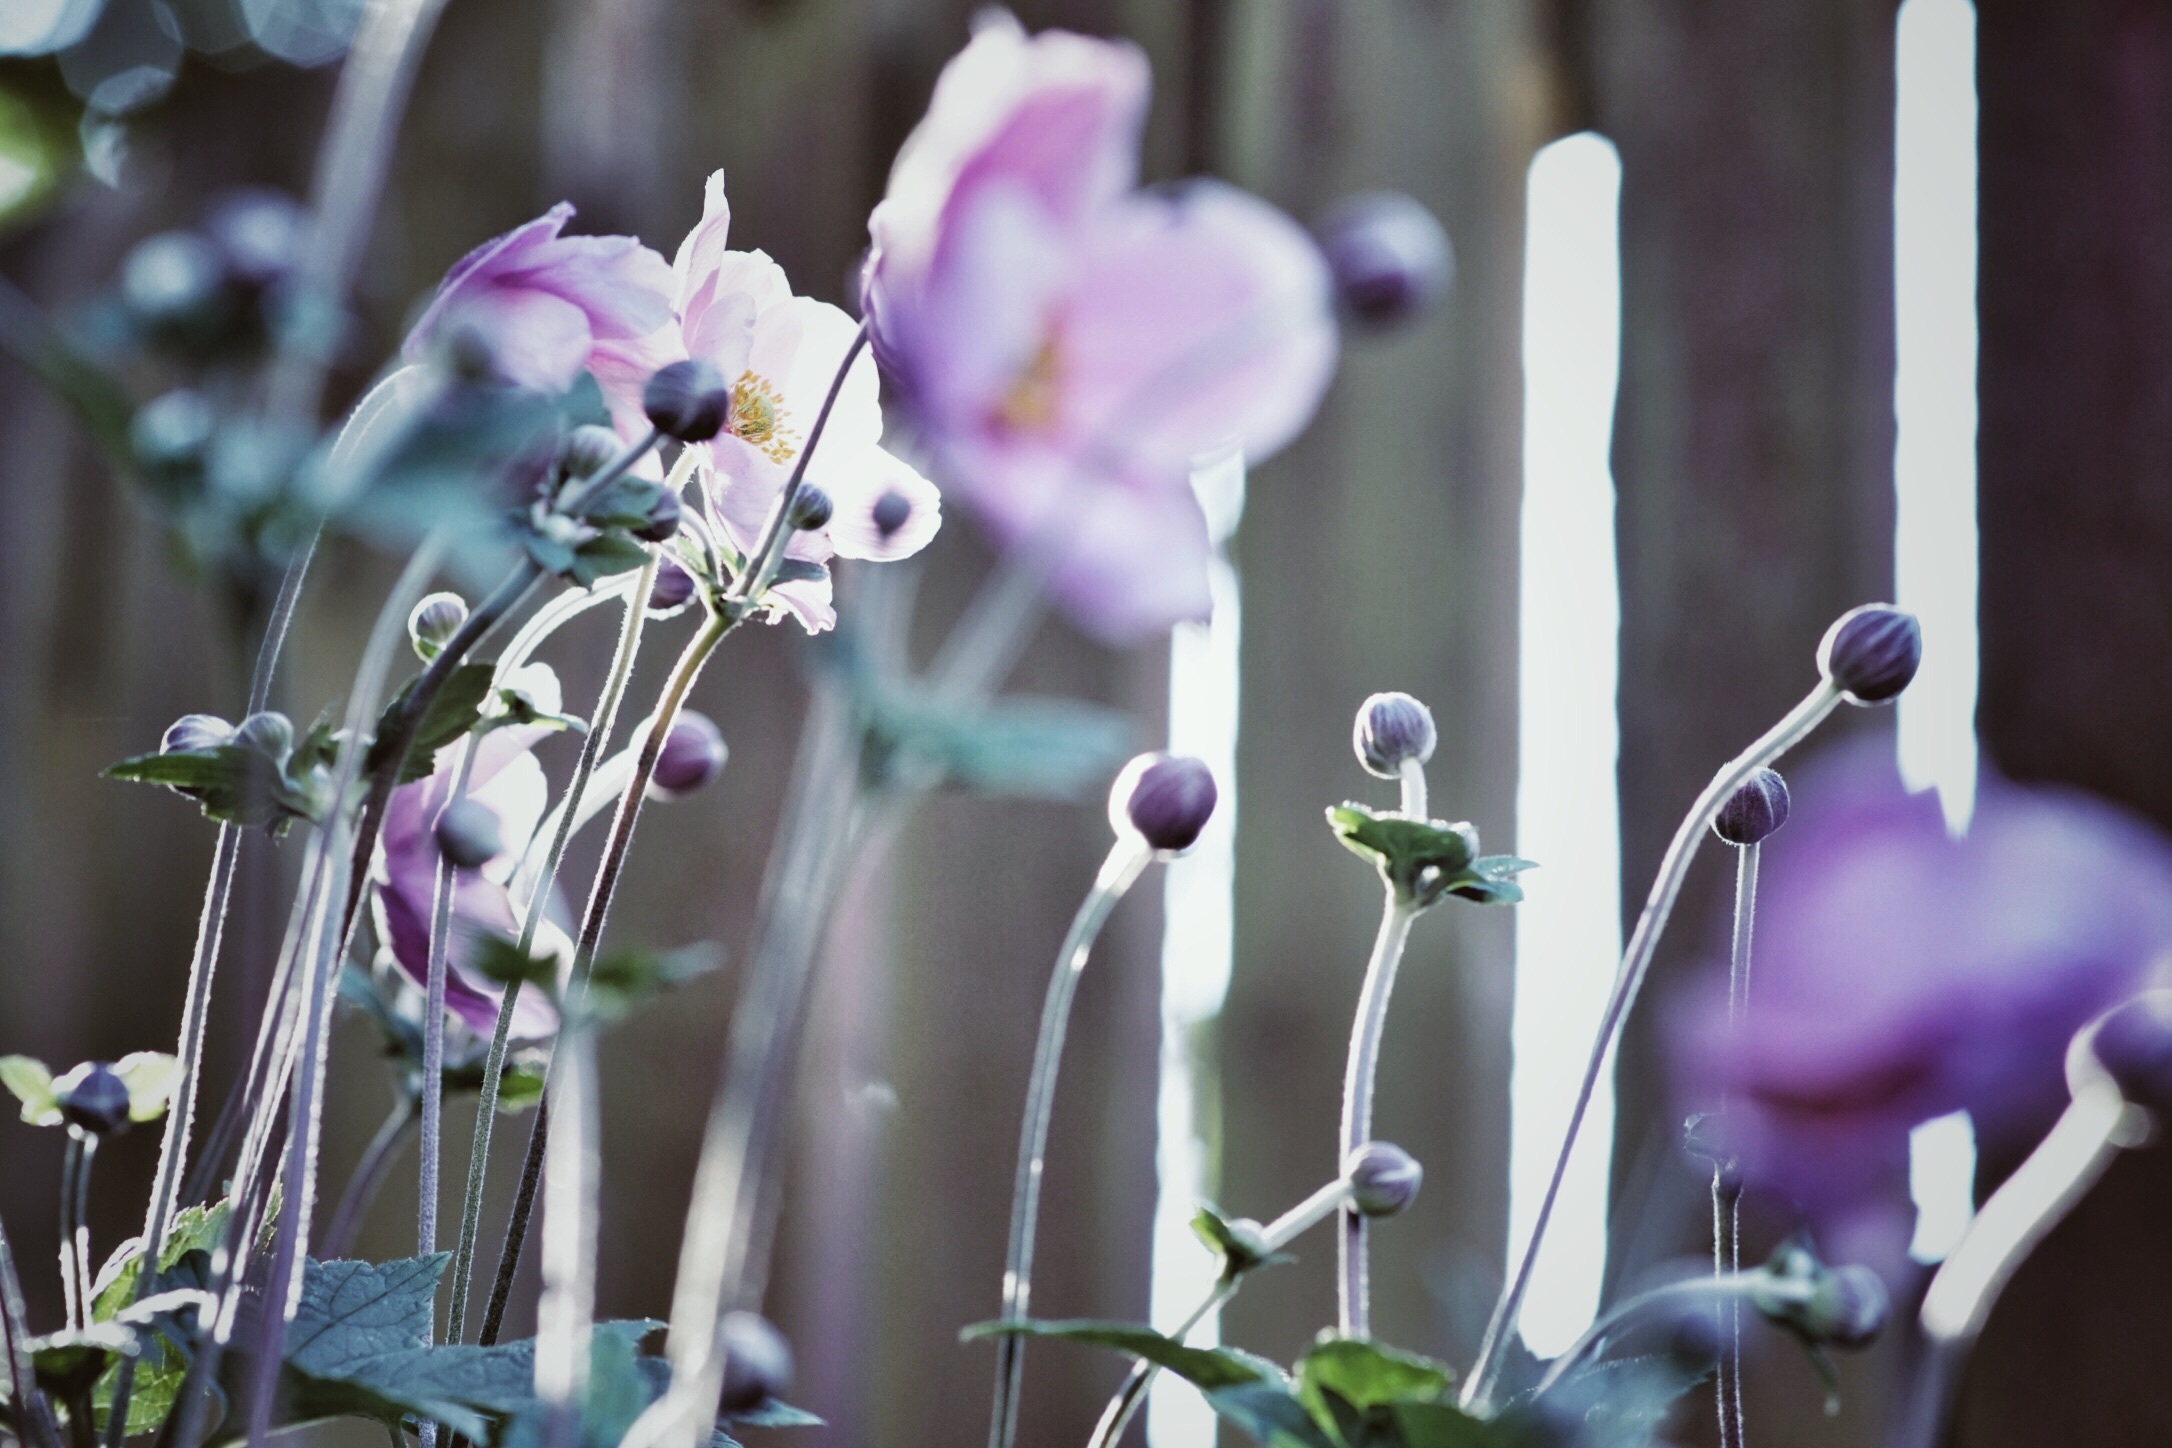
blossom, plant, flower, purple, spring, color, botany, blue, flora, floristry, macro photography, flowering plant, floral design, land plant, flower arranging